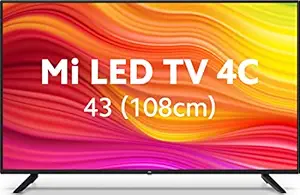
Mi 108 cm (43 inches) Full HD Android LED TV 4C | L43M6-INC (Black)
Category: Electronics
Price: 19999 (list price: 34999)
Rating: 4.3 (27,151 ratings)
About this product: Resolution : Full HD (1920x1080) | Refresh Rate : 60 Hertz | 178 Degree wide viewing angle|Connectivity: 3 HDMI ports to connect set top box, Blu-Ray players, gaming console | 3 USB ports to connect hard drives and other USB devices | 3.5mm to connect your headphones | S/PDIF port to connect Speakers|Sound: 20 Watts Powerful Stereo Speakers | DTS-HD|Smart TV Features : Android TV 9 | Chromecast built-in | PatchWall 4 with IMDb integration | 75+ Free Live Channels | Universal search | Language Universe (16+ Languages) | Miracast | Supported Apps: Prime Video | Netflix, Disney + Hotstar, YouTube, Apple TV, 5000+ apps from Play Store | Quad core processor | Built-in Wi-Fi | 1GB RAM + 8GB Storage|Display: LED Panel | Vivid Picture engine | Detailed Picture Controls | Ultra bright screen | Dynamic contrast | Dynamic backlight|Warranty Information: 1 year comprehensive warranty on product and 1 year additional on Panel provided by the brand from the date of purchase|Installation/Wall mounting/demo will be arranged by AHS Team or Xiaomi service partner. For more information, please call Mi support on Toll Free Number (Please visit brand website for toll free numebrs) | Wall Mount is not included in the box and will be charged extra at the time of installation